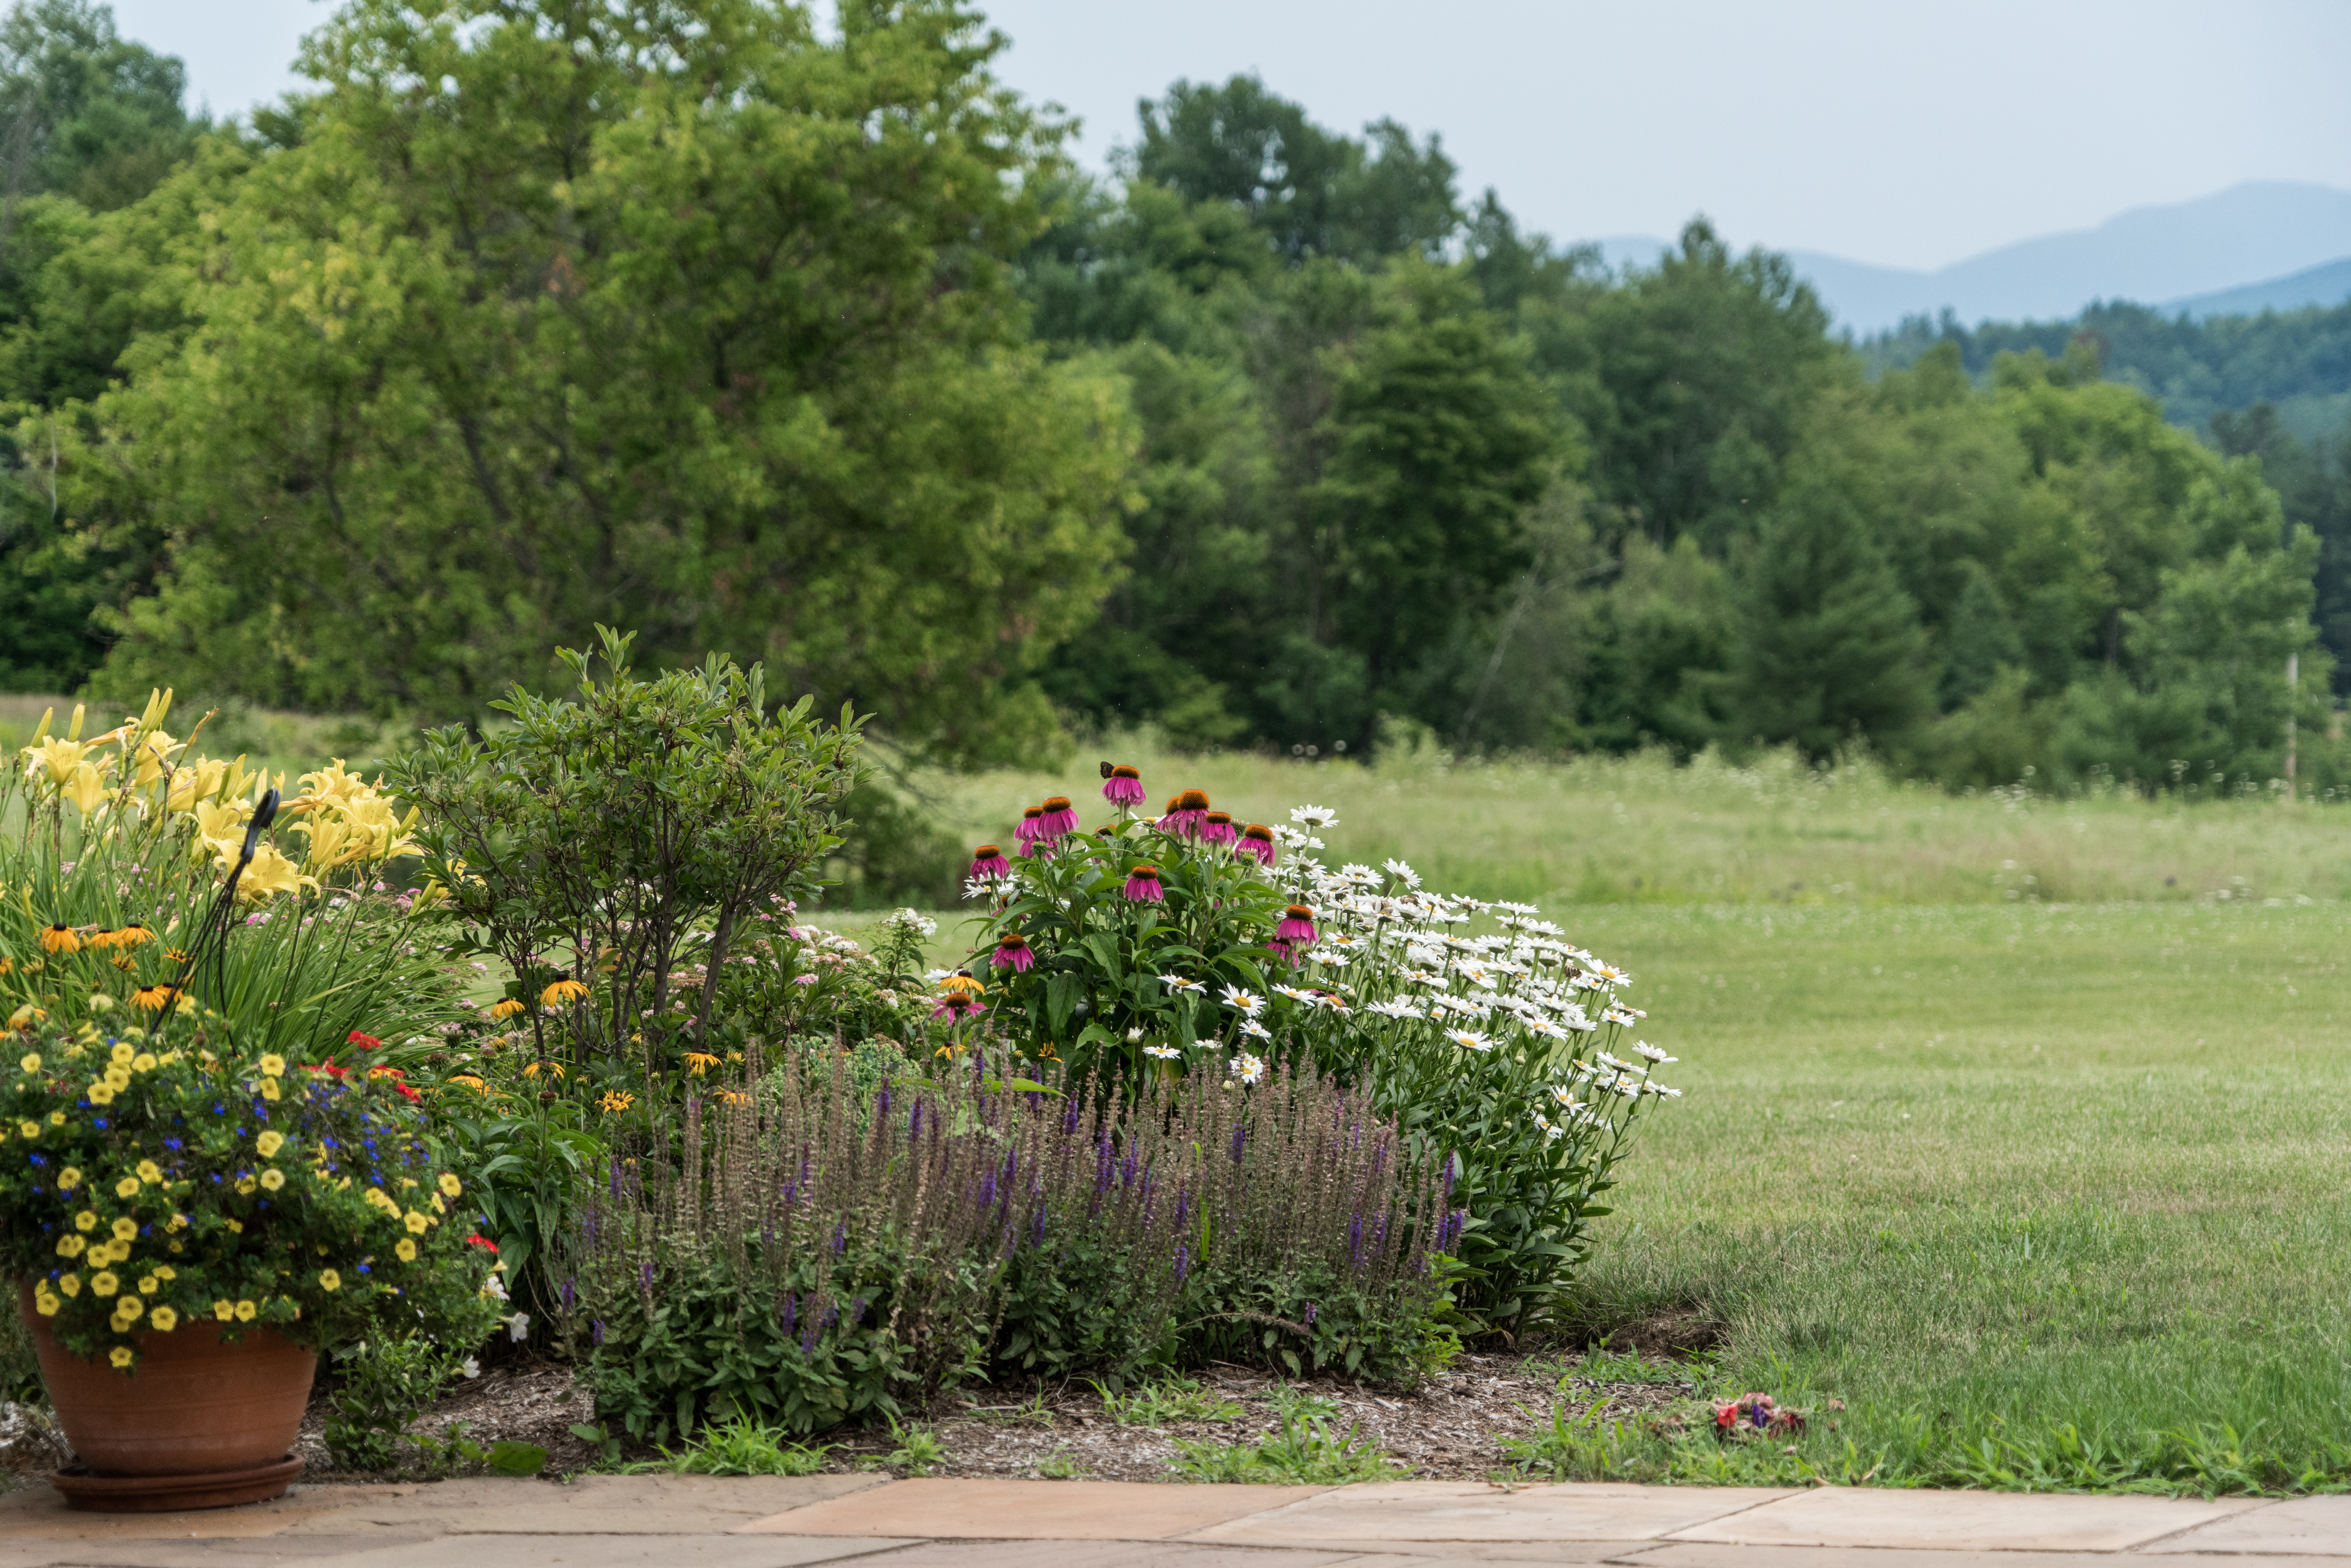
landscape, nature, outdoor, plant, lawn, meadow, countryside, flower, travel, rural, green, scenic, scenery, usa, botany, colorful, garden, flora, flowers, mountains, shrub, vermont, new england